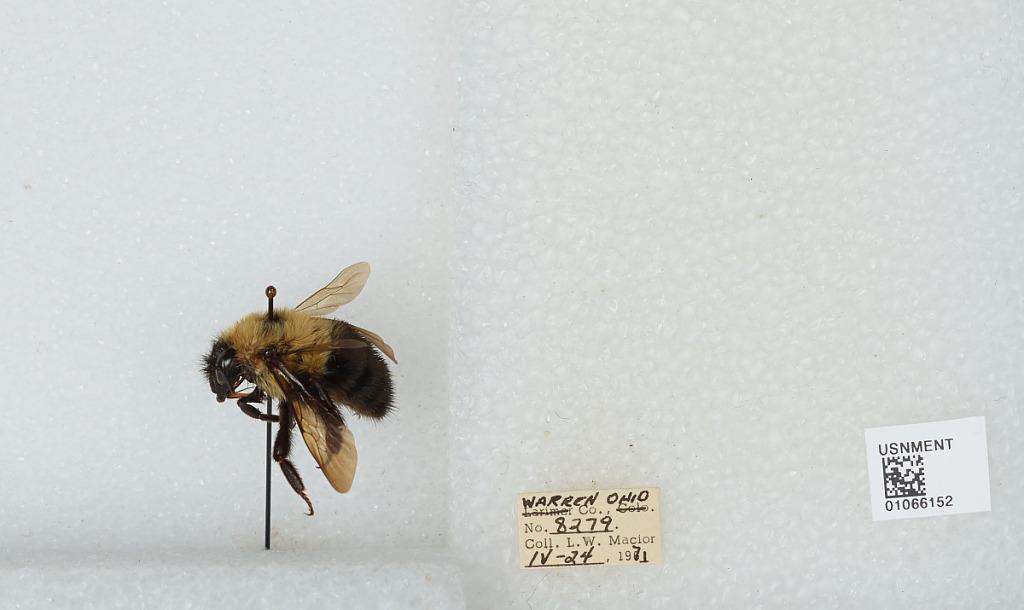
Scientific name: Bombus (Pyrobombus) bimaculatus Cresson
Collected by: L. Macior
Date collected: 1971-4-24
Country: United States
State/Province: Ohio
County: Warren
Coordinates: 39.4242, -84.1856